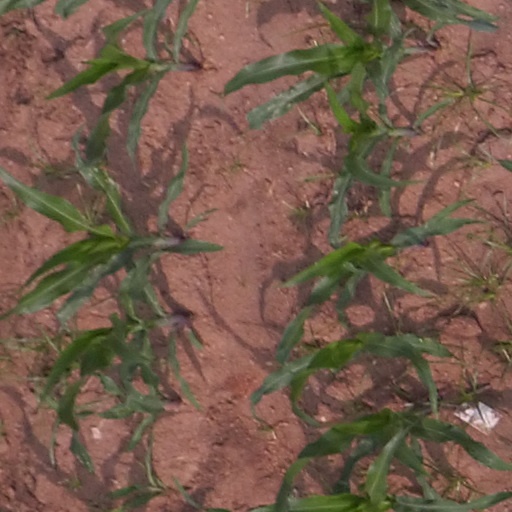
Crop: maize; corn